Mikhail Guzhavin

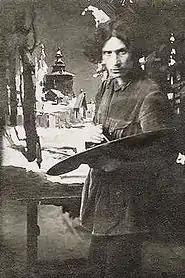
Mikhail Guzhavin in his studio (late 1920s)

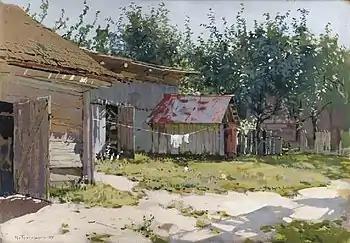
Summer in the Yard

Mikhail Markelovich Guzhavin (Russian: Михаил Маркелович Гужавин; 17 February 1888, Guzhavino, Urzhumsky District — 12 January 1931, Saint Petersburg) was a Russian landscape painter and graphic artist.